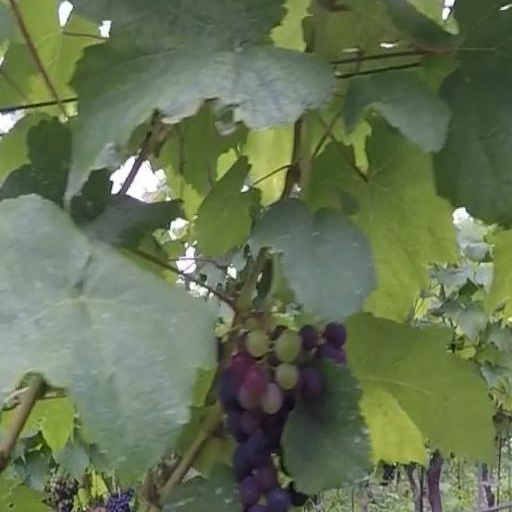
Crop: grape